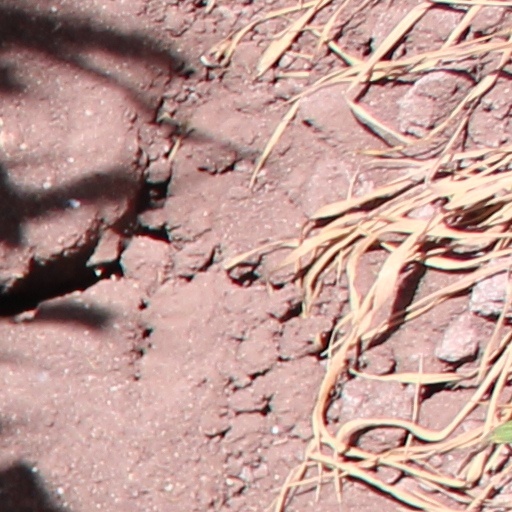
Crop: wheat